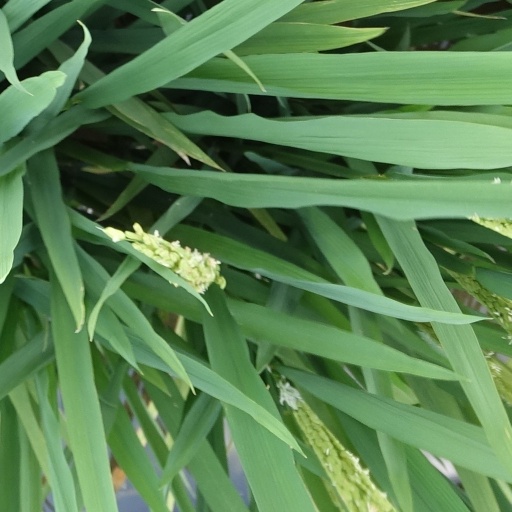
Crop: rice